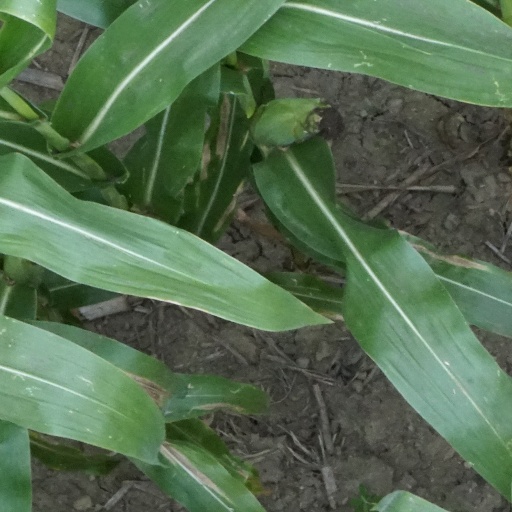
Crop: maize; corn